Mojmir I of Moravia

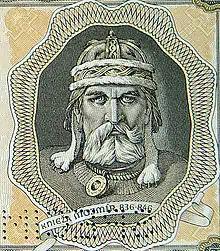
Mojmir I on a banknote of the Slovak state (1944).

Mojmir I, Moimir I or Moymir I (Latin: "Moimarus", "Moymarus"; Czech and Slovak: "Mojmír I.") was the first known ruler of the Moravian Slavs (820s/830s–846) and eponym of the House of Mojmir. In modern scholarship, the creation of the early medieval state known as Great Moravia is attributed either to his or to his successors' expansionist policy. He was deposed in 846 by Louis the German, king of East Francia. The fate of Mojmir I after his deposal in 846 remains unclear.